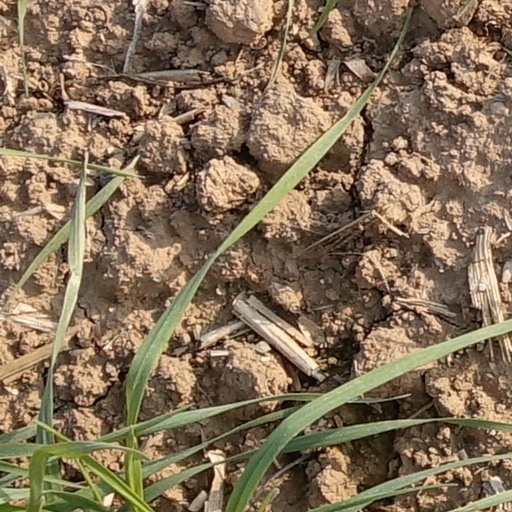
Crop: wheat